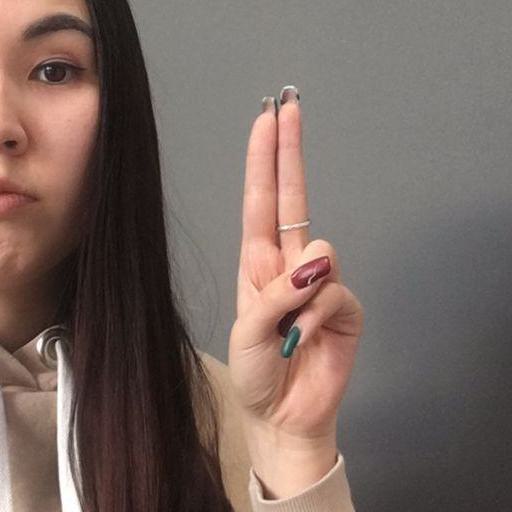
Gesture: two_up